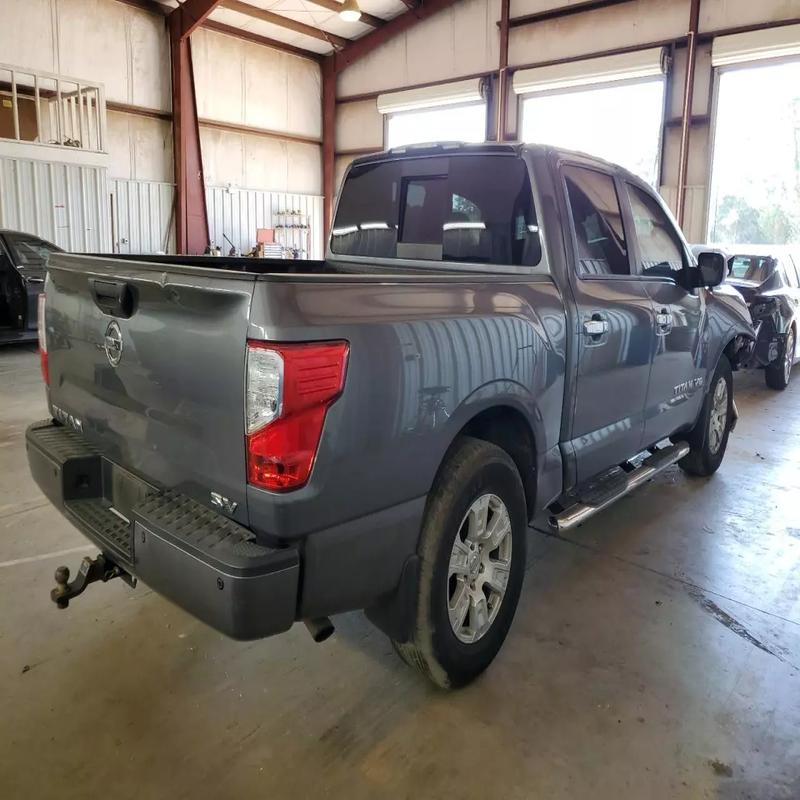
Aucun dommage détecté.
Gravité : aucun